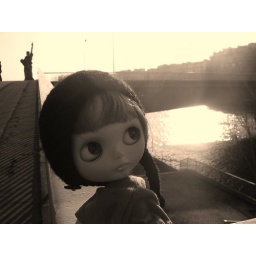
bonnet / hat by madame ze cat